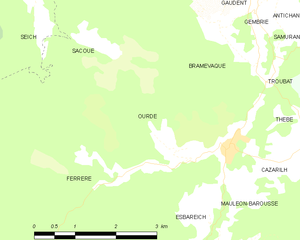
Carte des communes françaises
Ourde est une commune française située dans le département des Hautes-Pyrénées, en région Occitanie.